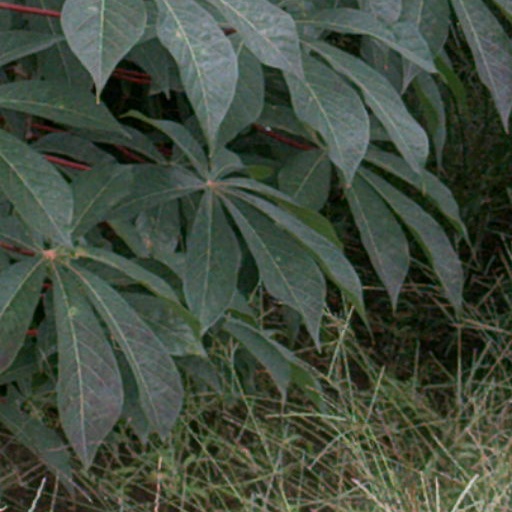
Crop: cassava